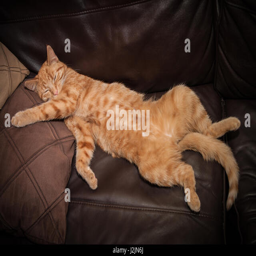
ginger cat asleep on its back on a brown leather sofa